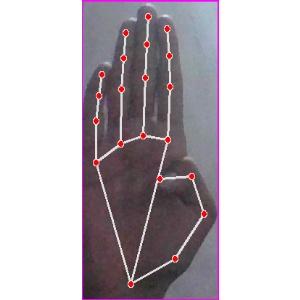
अक्षर: झ